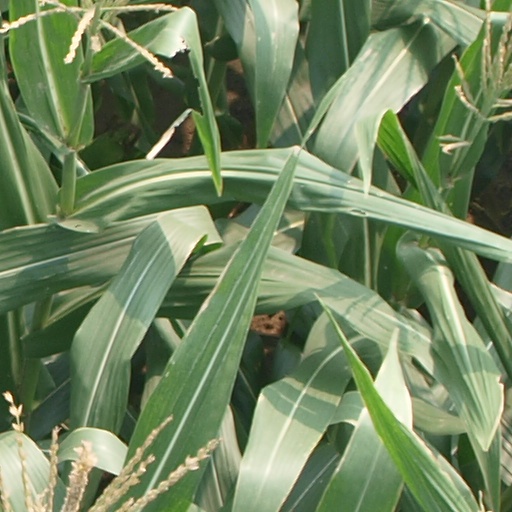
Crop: maize; corn